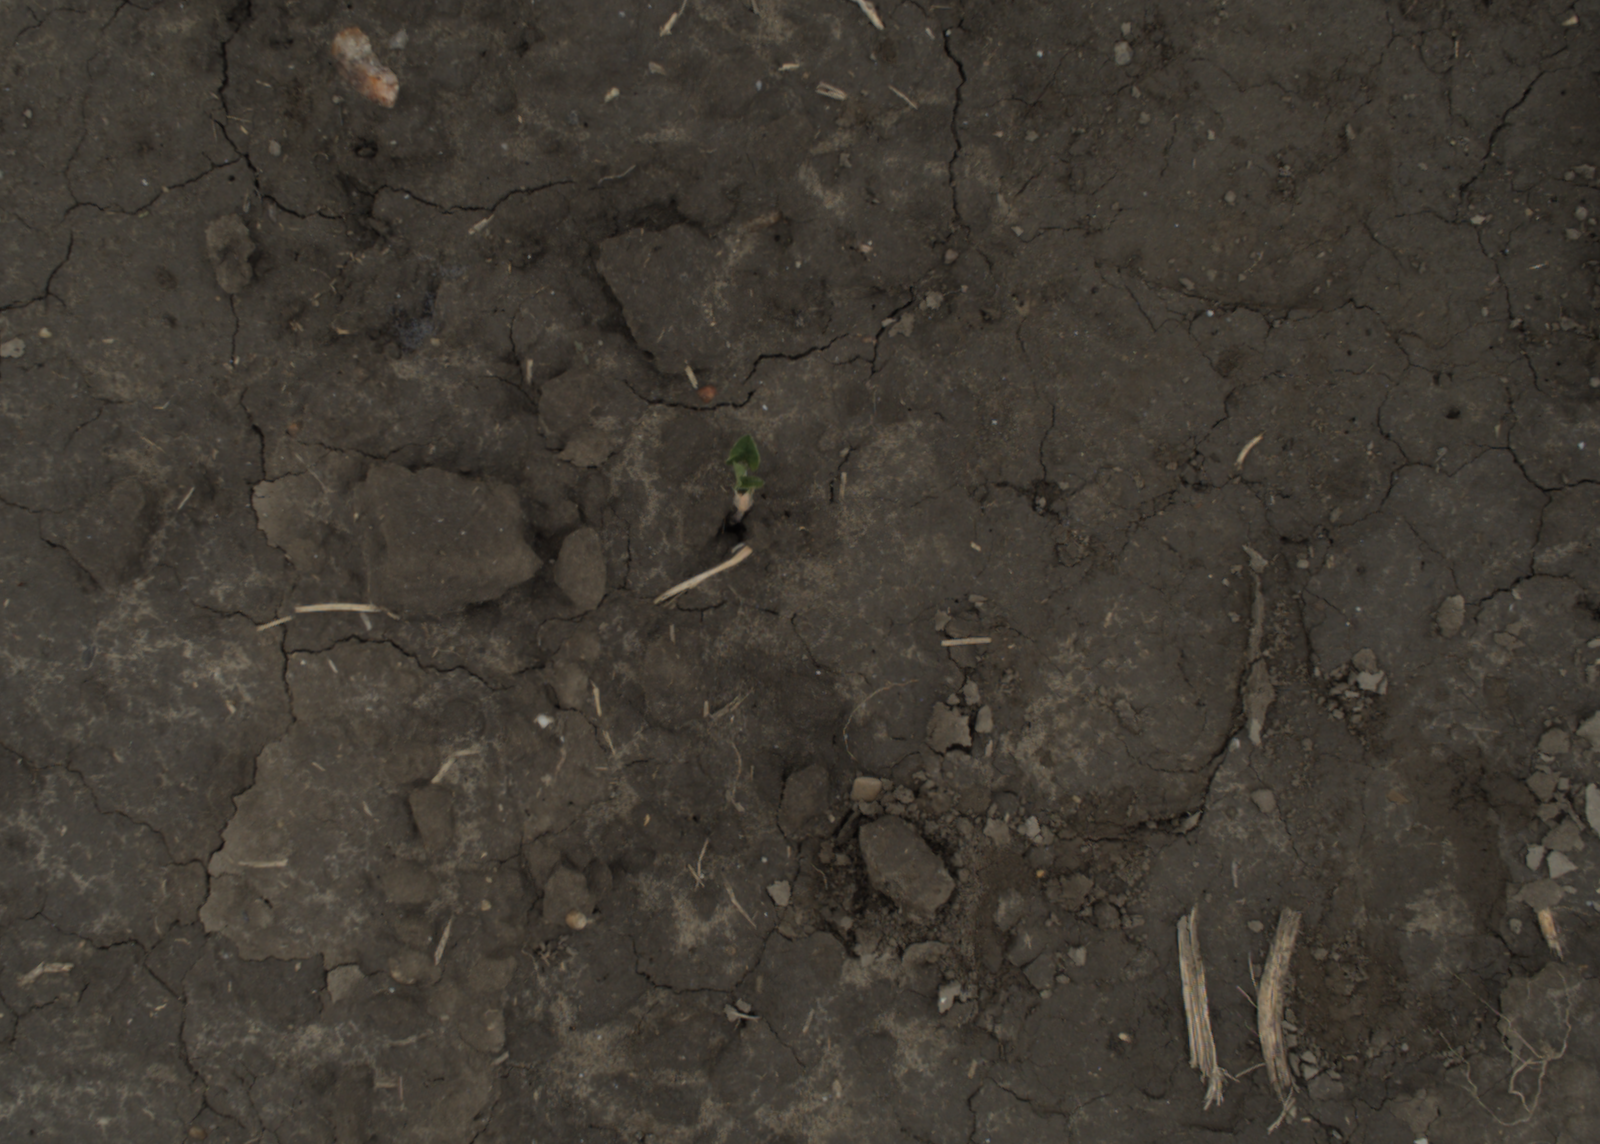
Capture date: 29.09.2021 13:58:22
Weather: cloudy
Wind: medium
Seeding date: 02.09.2021
Plant canopy height (mm): 954